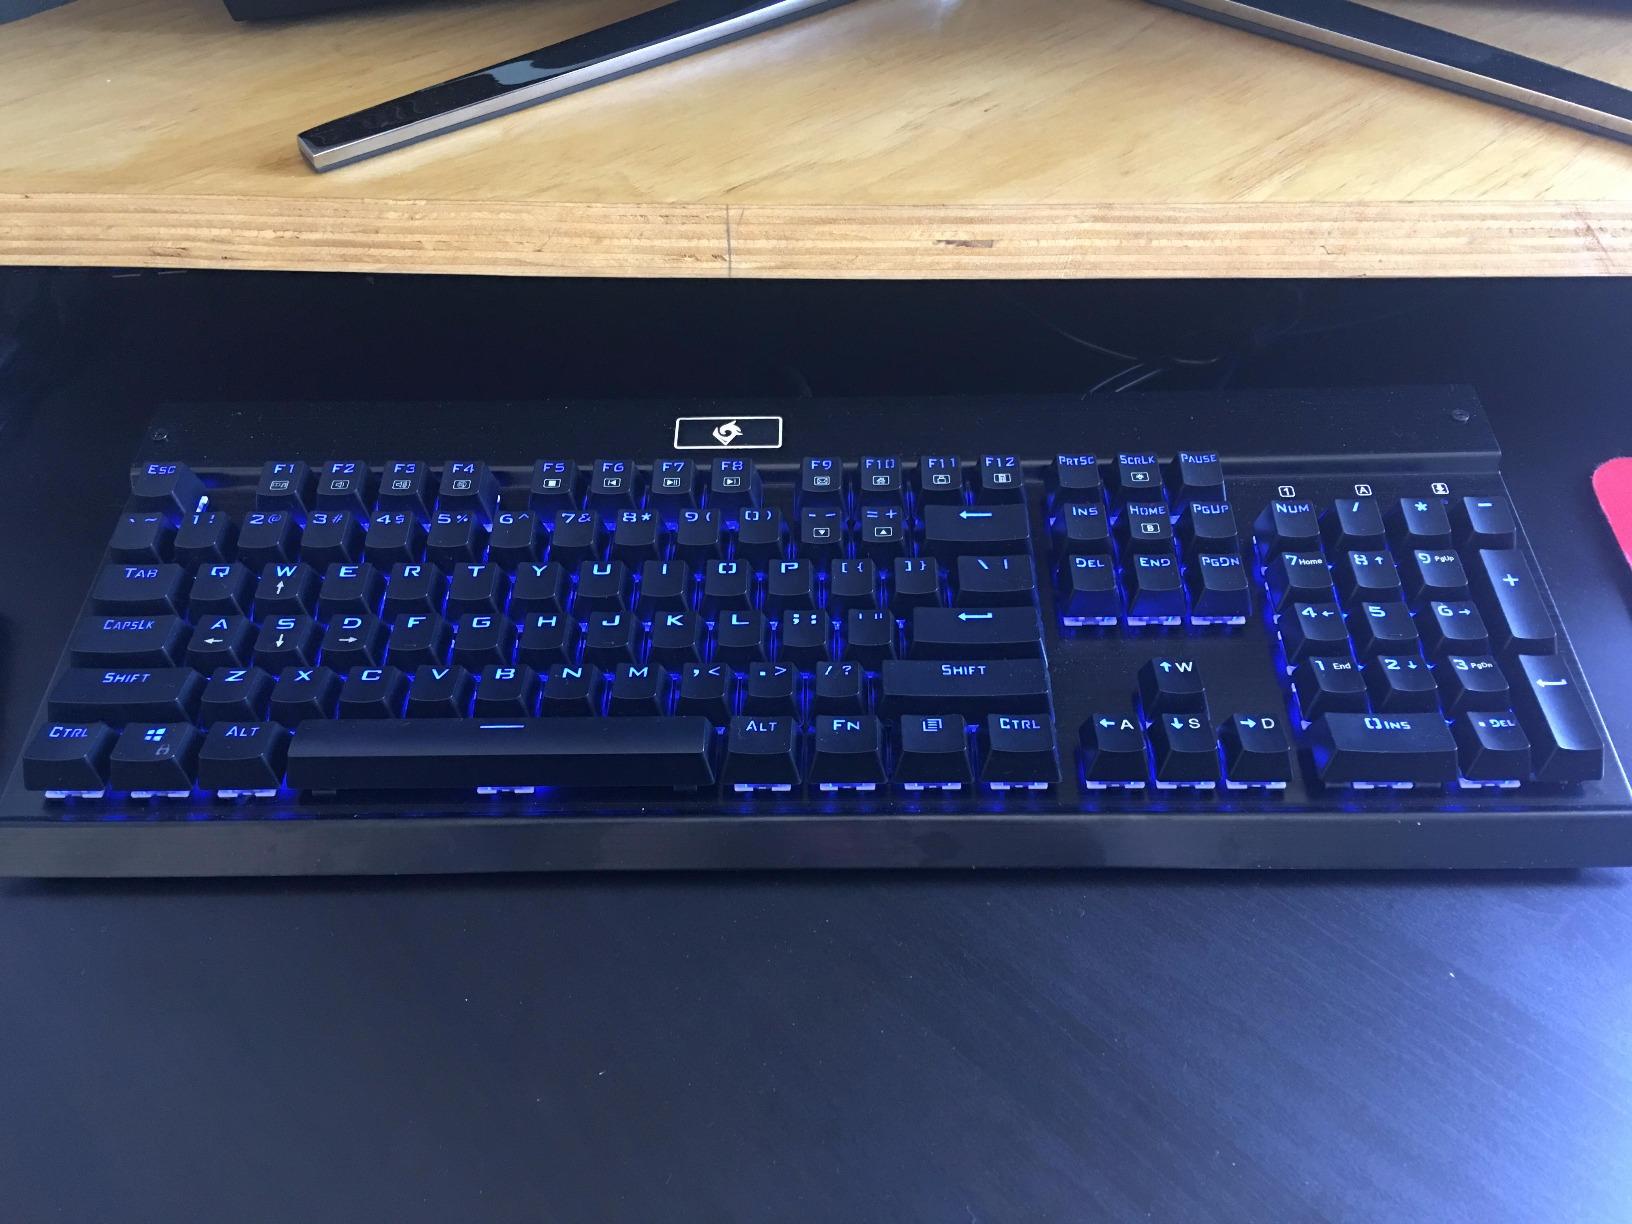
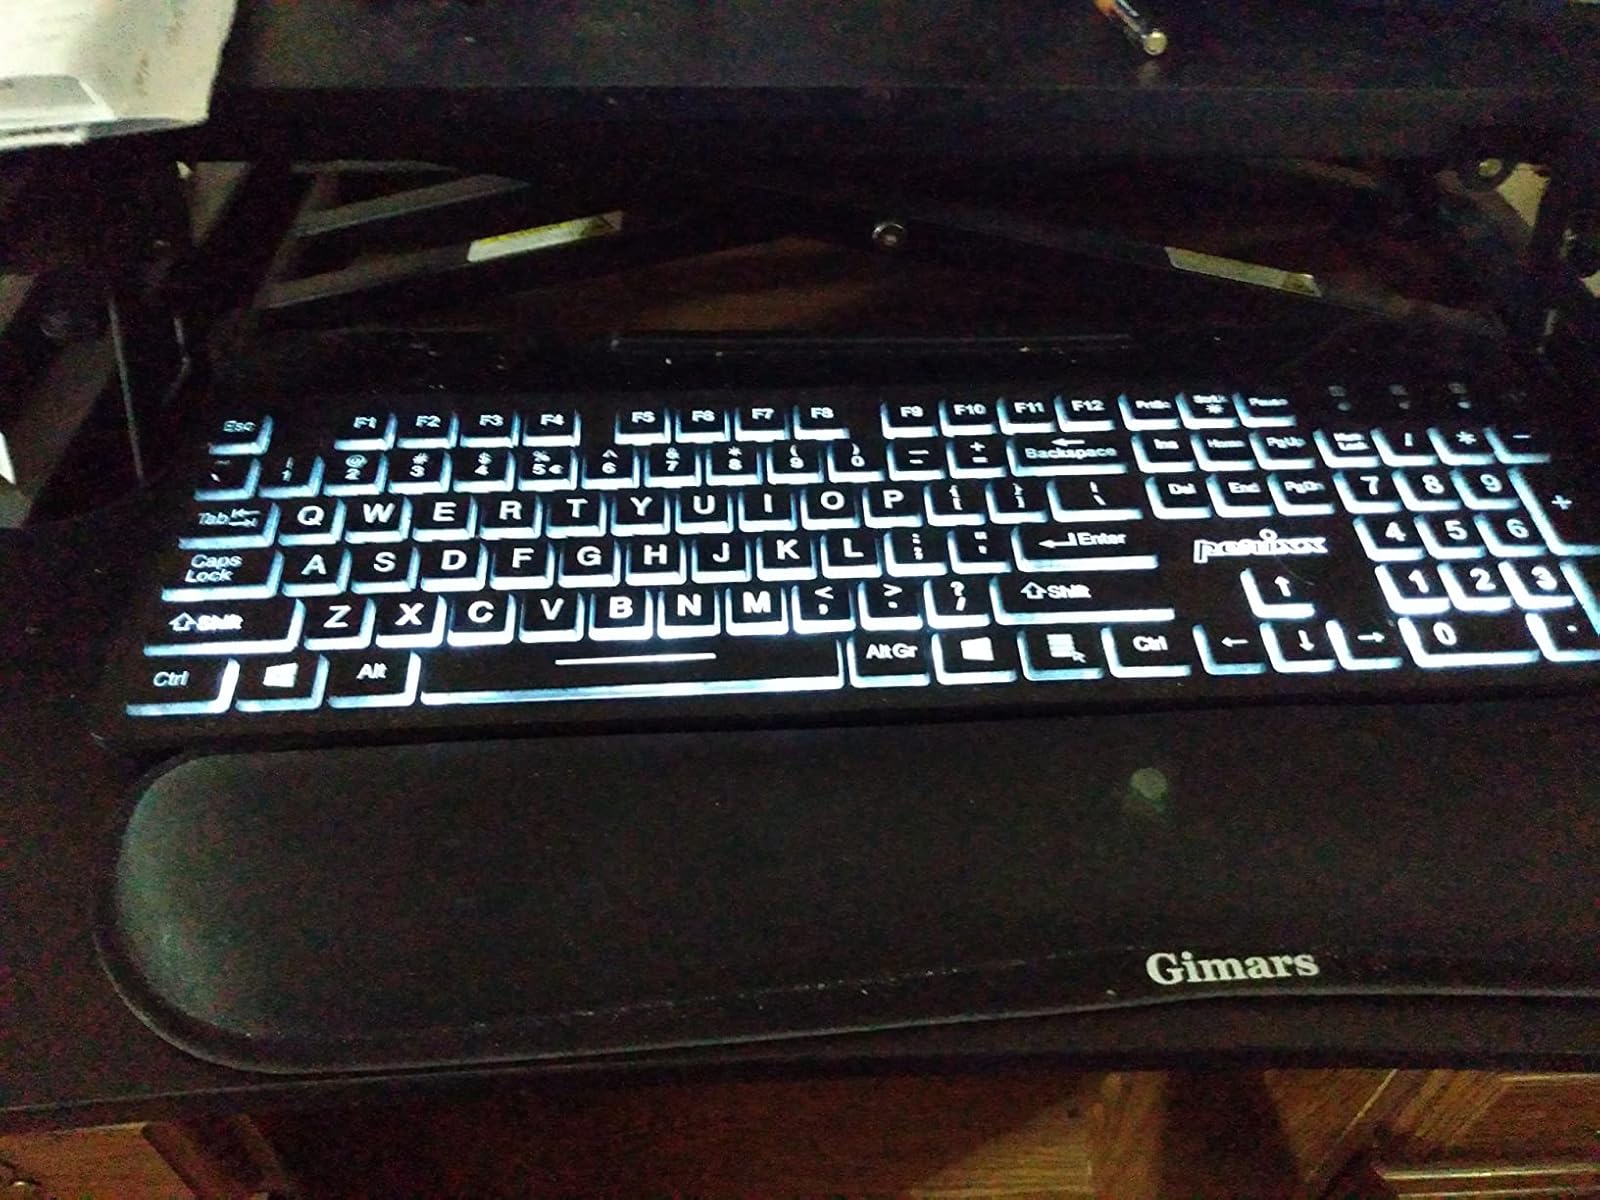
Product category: keyboard
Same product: no